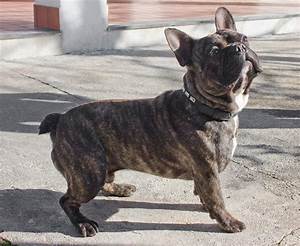
Label: dog